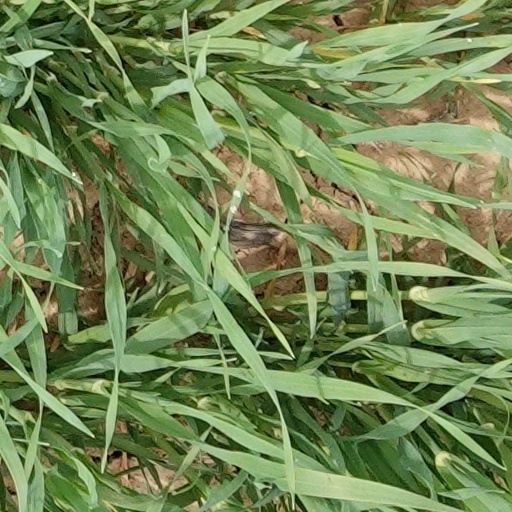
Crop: wheat